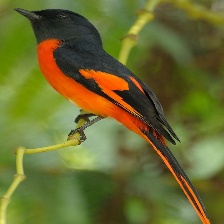
Species: FIERY MINIVET
Scientific name: PERICROCOTUS IGNEUS